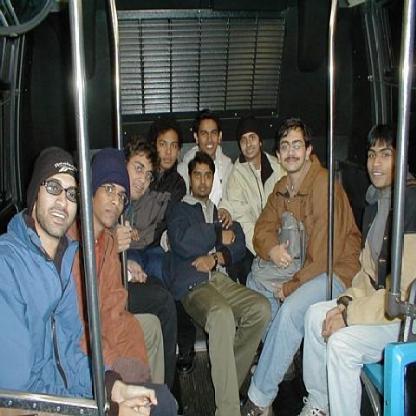
Scene: Indoor